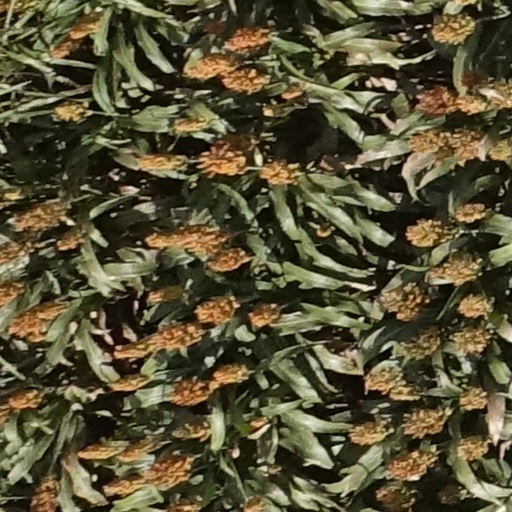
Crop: sorghum